1852–53 United States Senate elections

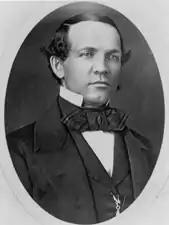
Senator Charles E. Stuart

First-term Democrat George Wallace Jones was re-elected to a second term.